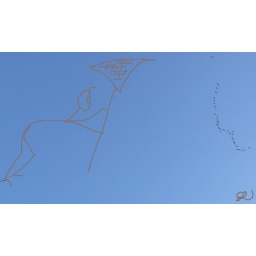
This morning white-fronted gooses have flown above my house : with my lens impossible to photograph better these birds !